Butler Farm

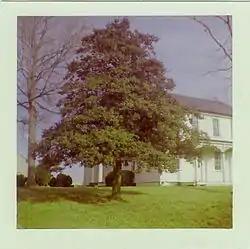
Holly tree in front of the Butler farm on High Street, circa 1974.

Butler Farm is located in Swedesboro, Gloucester County, New Jersey, United States. The farm was added to the National Register of Historic Places on December 1, 1978.